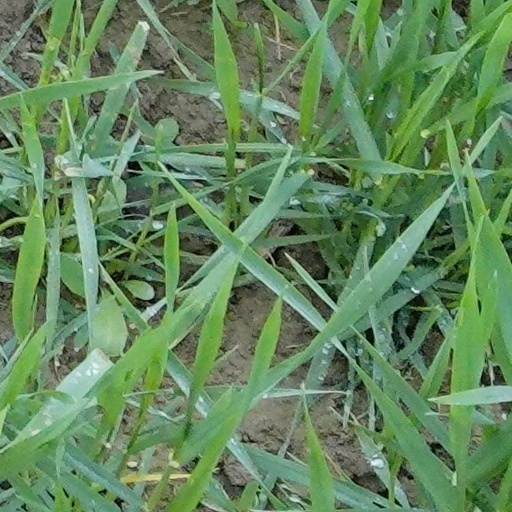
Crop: wheat